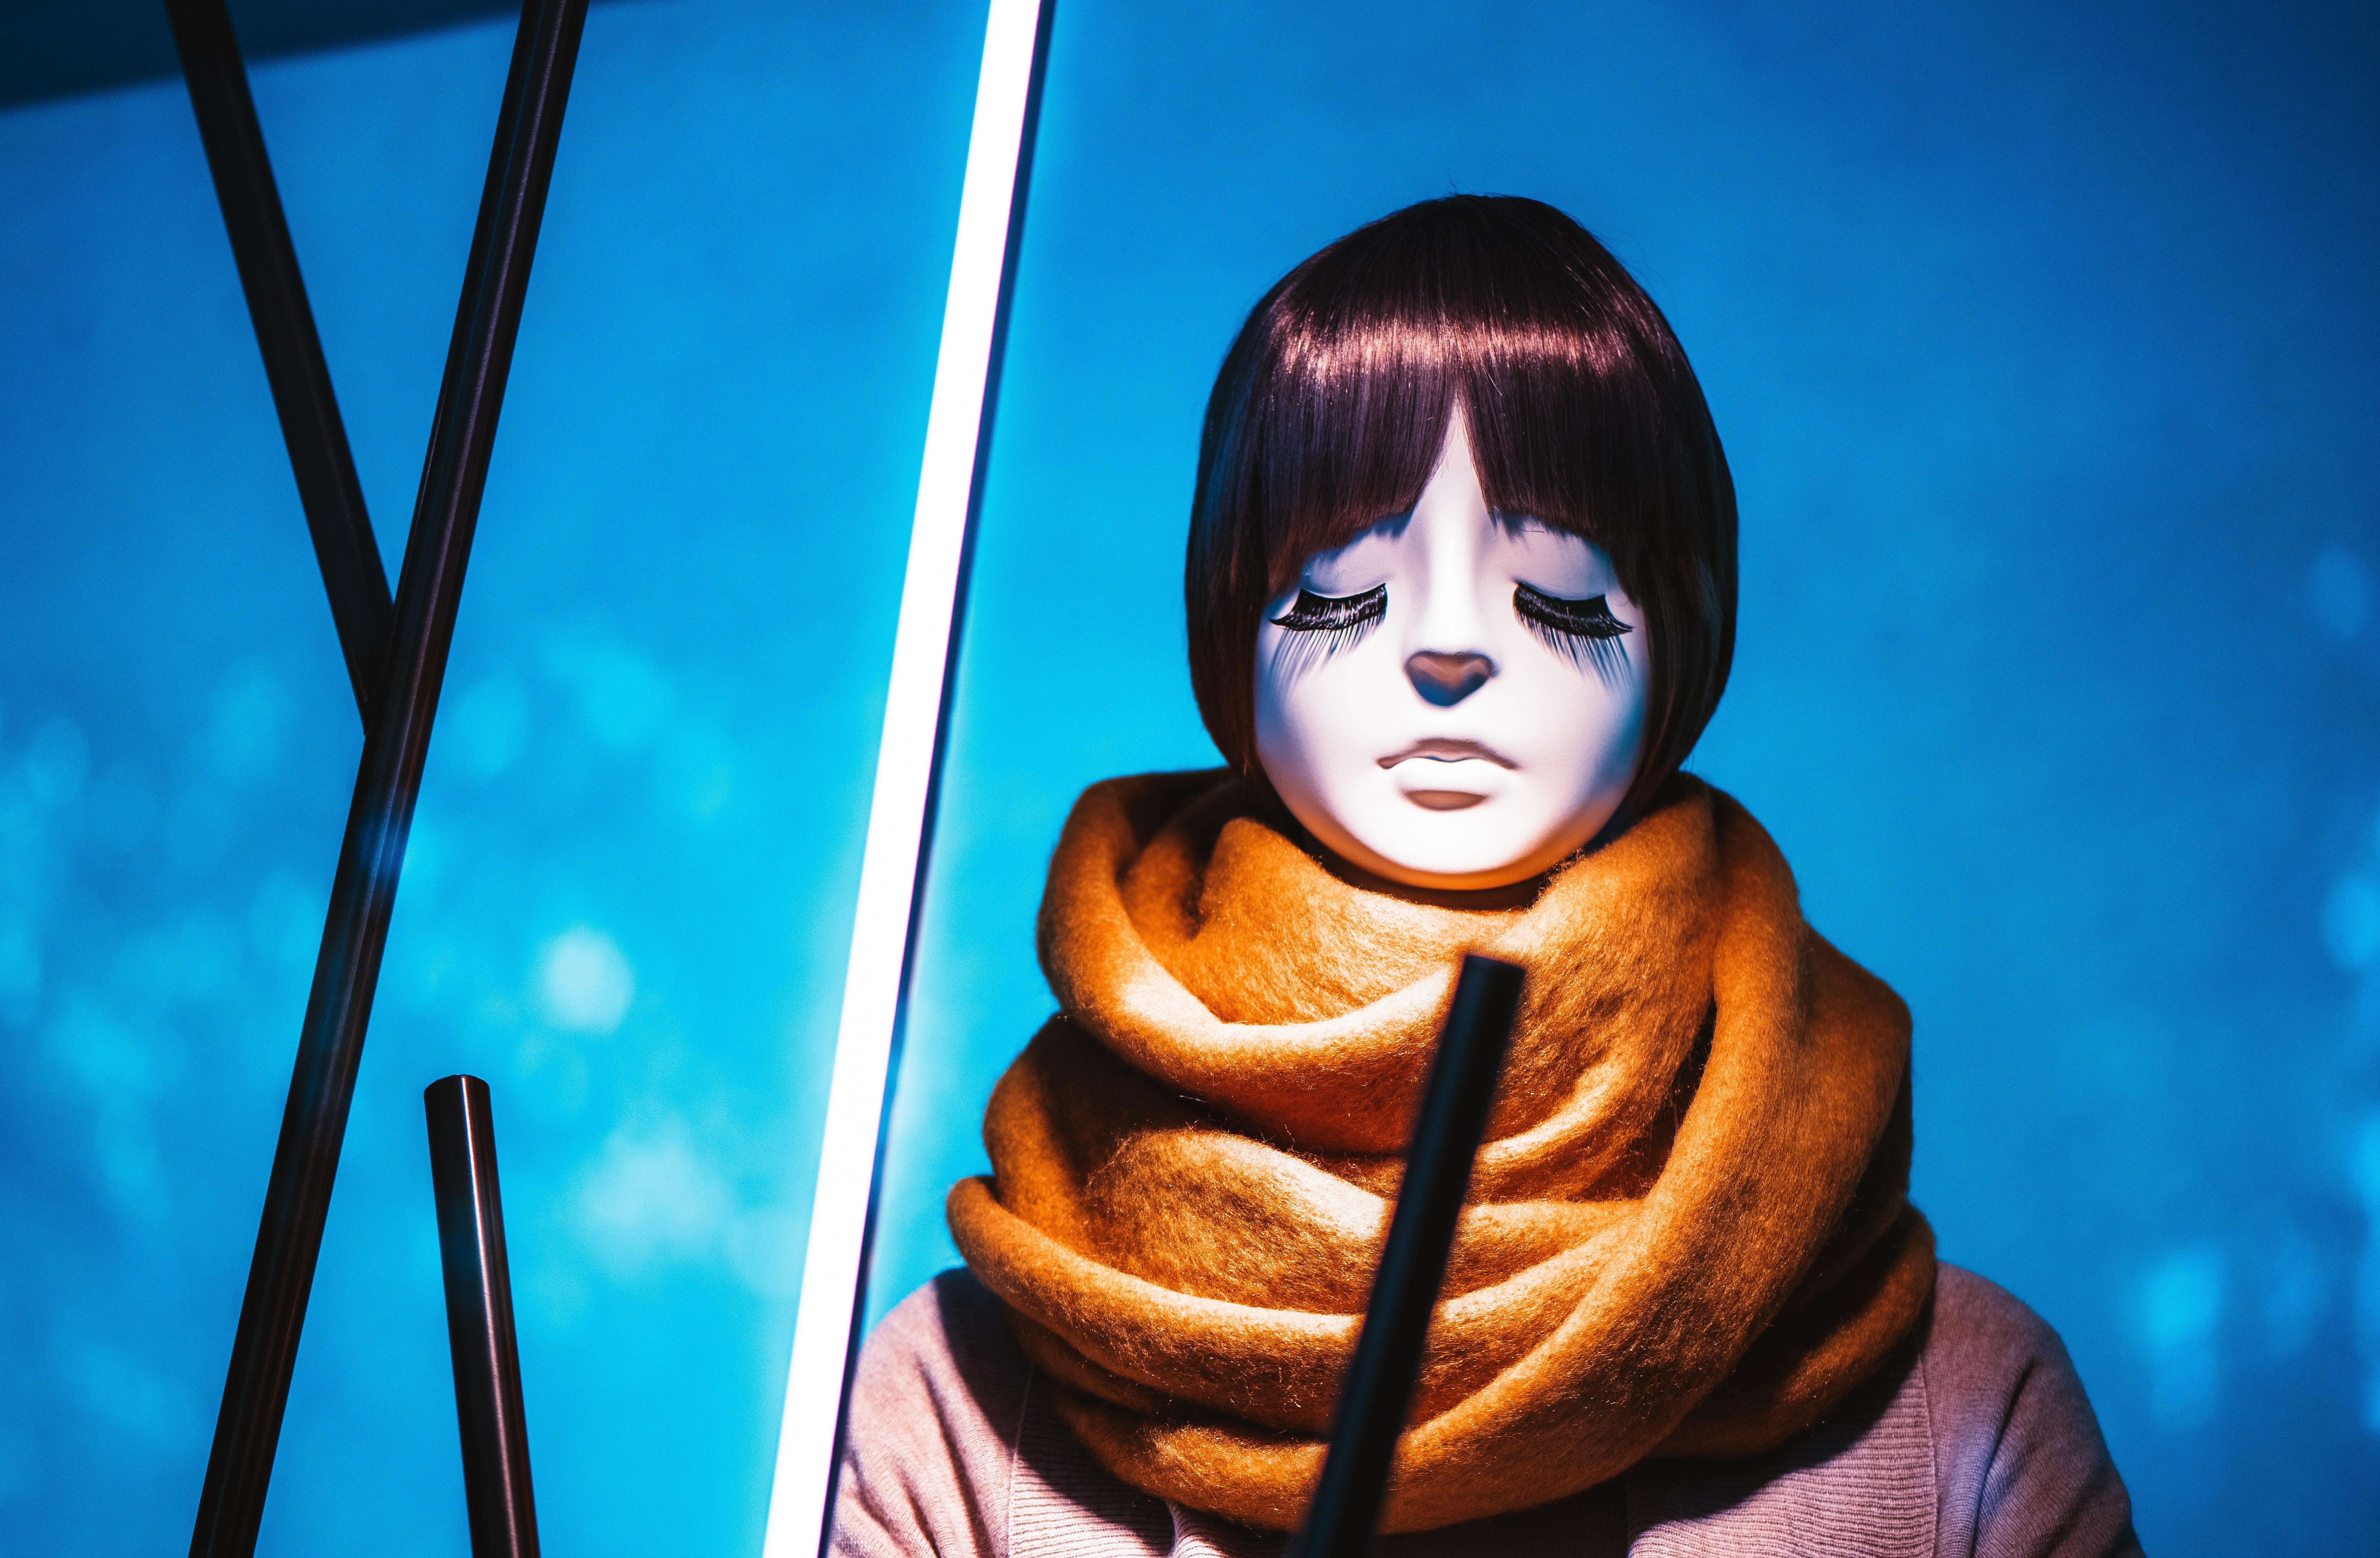
blue, face, lip, eye, smile, photography, brown hair